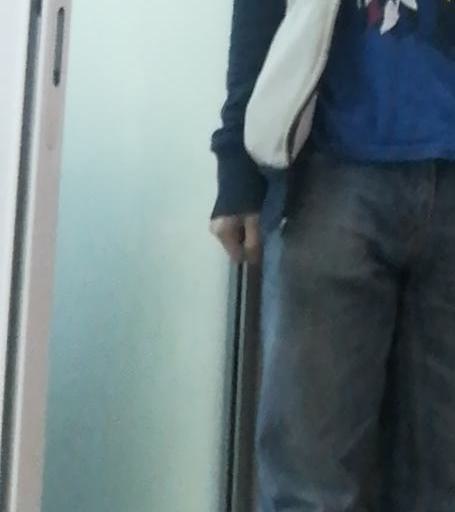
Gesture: no_gesture